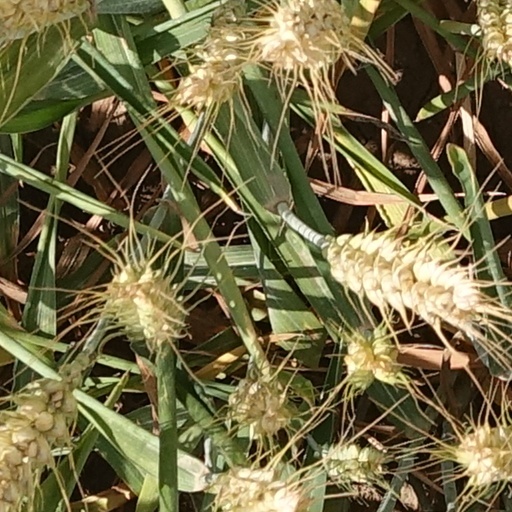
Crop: wheat